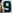
Number: 9